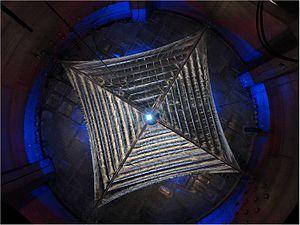
Sunjammer était un petit satellite de la NASA destiné à tester le déploiement et l'utilisation d'une voile solaire dans l'espace prévu pour 2015 mais annulé en 2014. Ce démonstrateur technologique comportait une voile solaire d'une superficie de 1 200 m² réalisée en Kapton. Le contrôle d'attitude s'effectuait sans propulseurs. À la date de son lancement, il s'agissait de la plus grande voile solaire jamais déployée. L'objectif de la mission était de démontrer qu'un nouveau type de propulsion pouvait être utilisé pour manœuvrer et contrôler l'orientation d'un satellite.